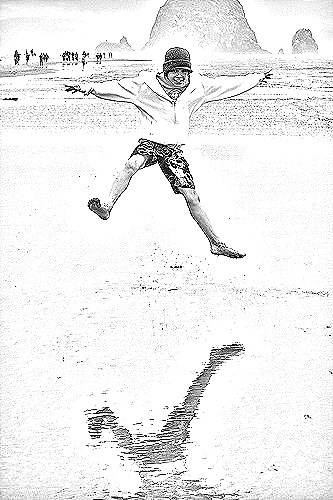
Portrait style: Sketch Portrait